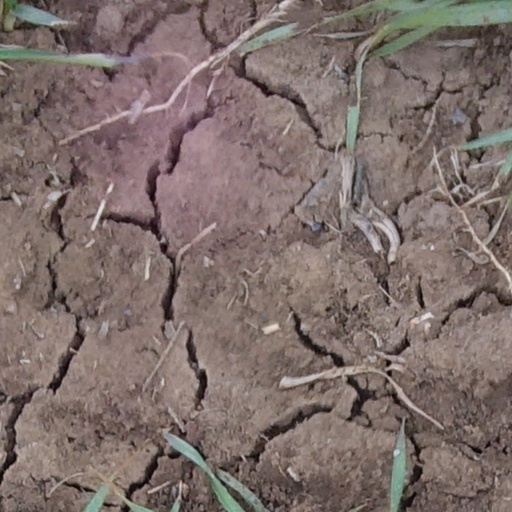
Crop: wheat